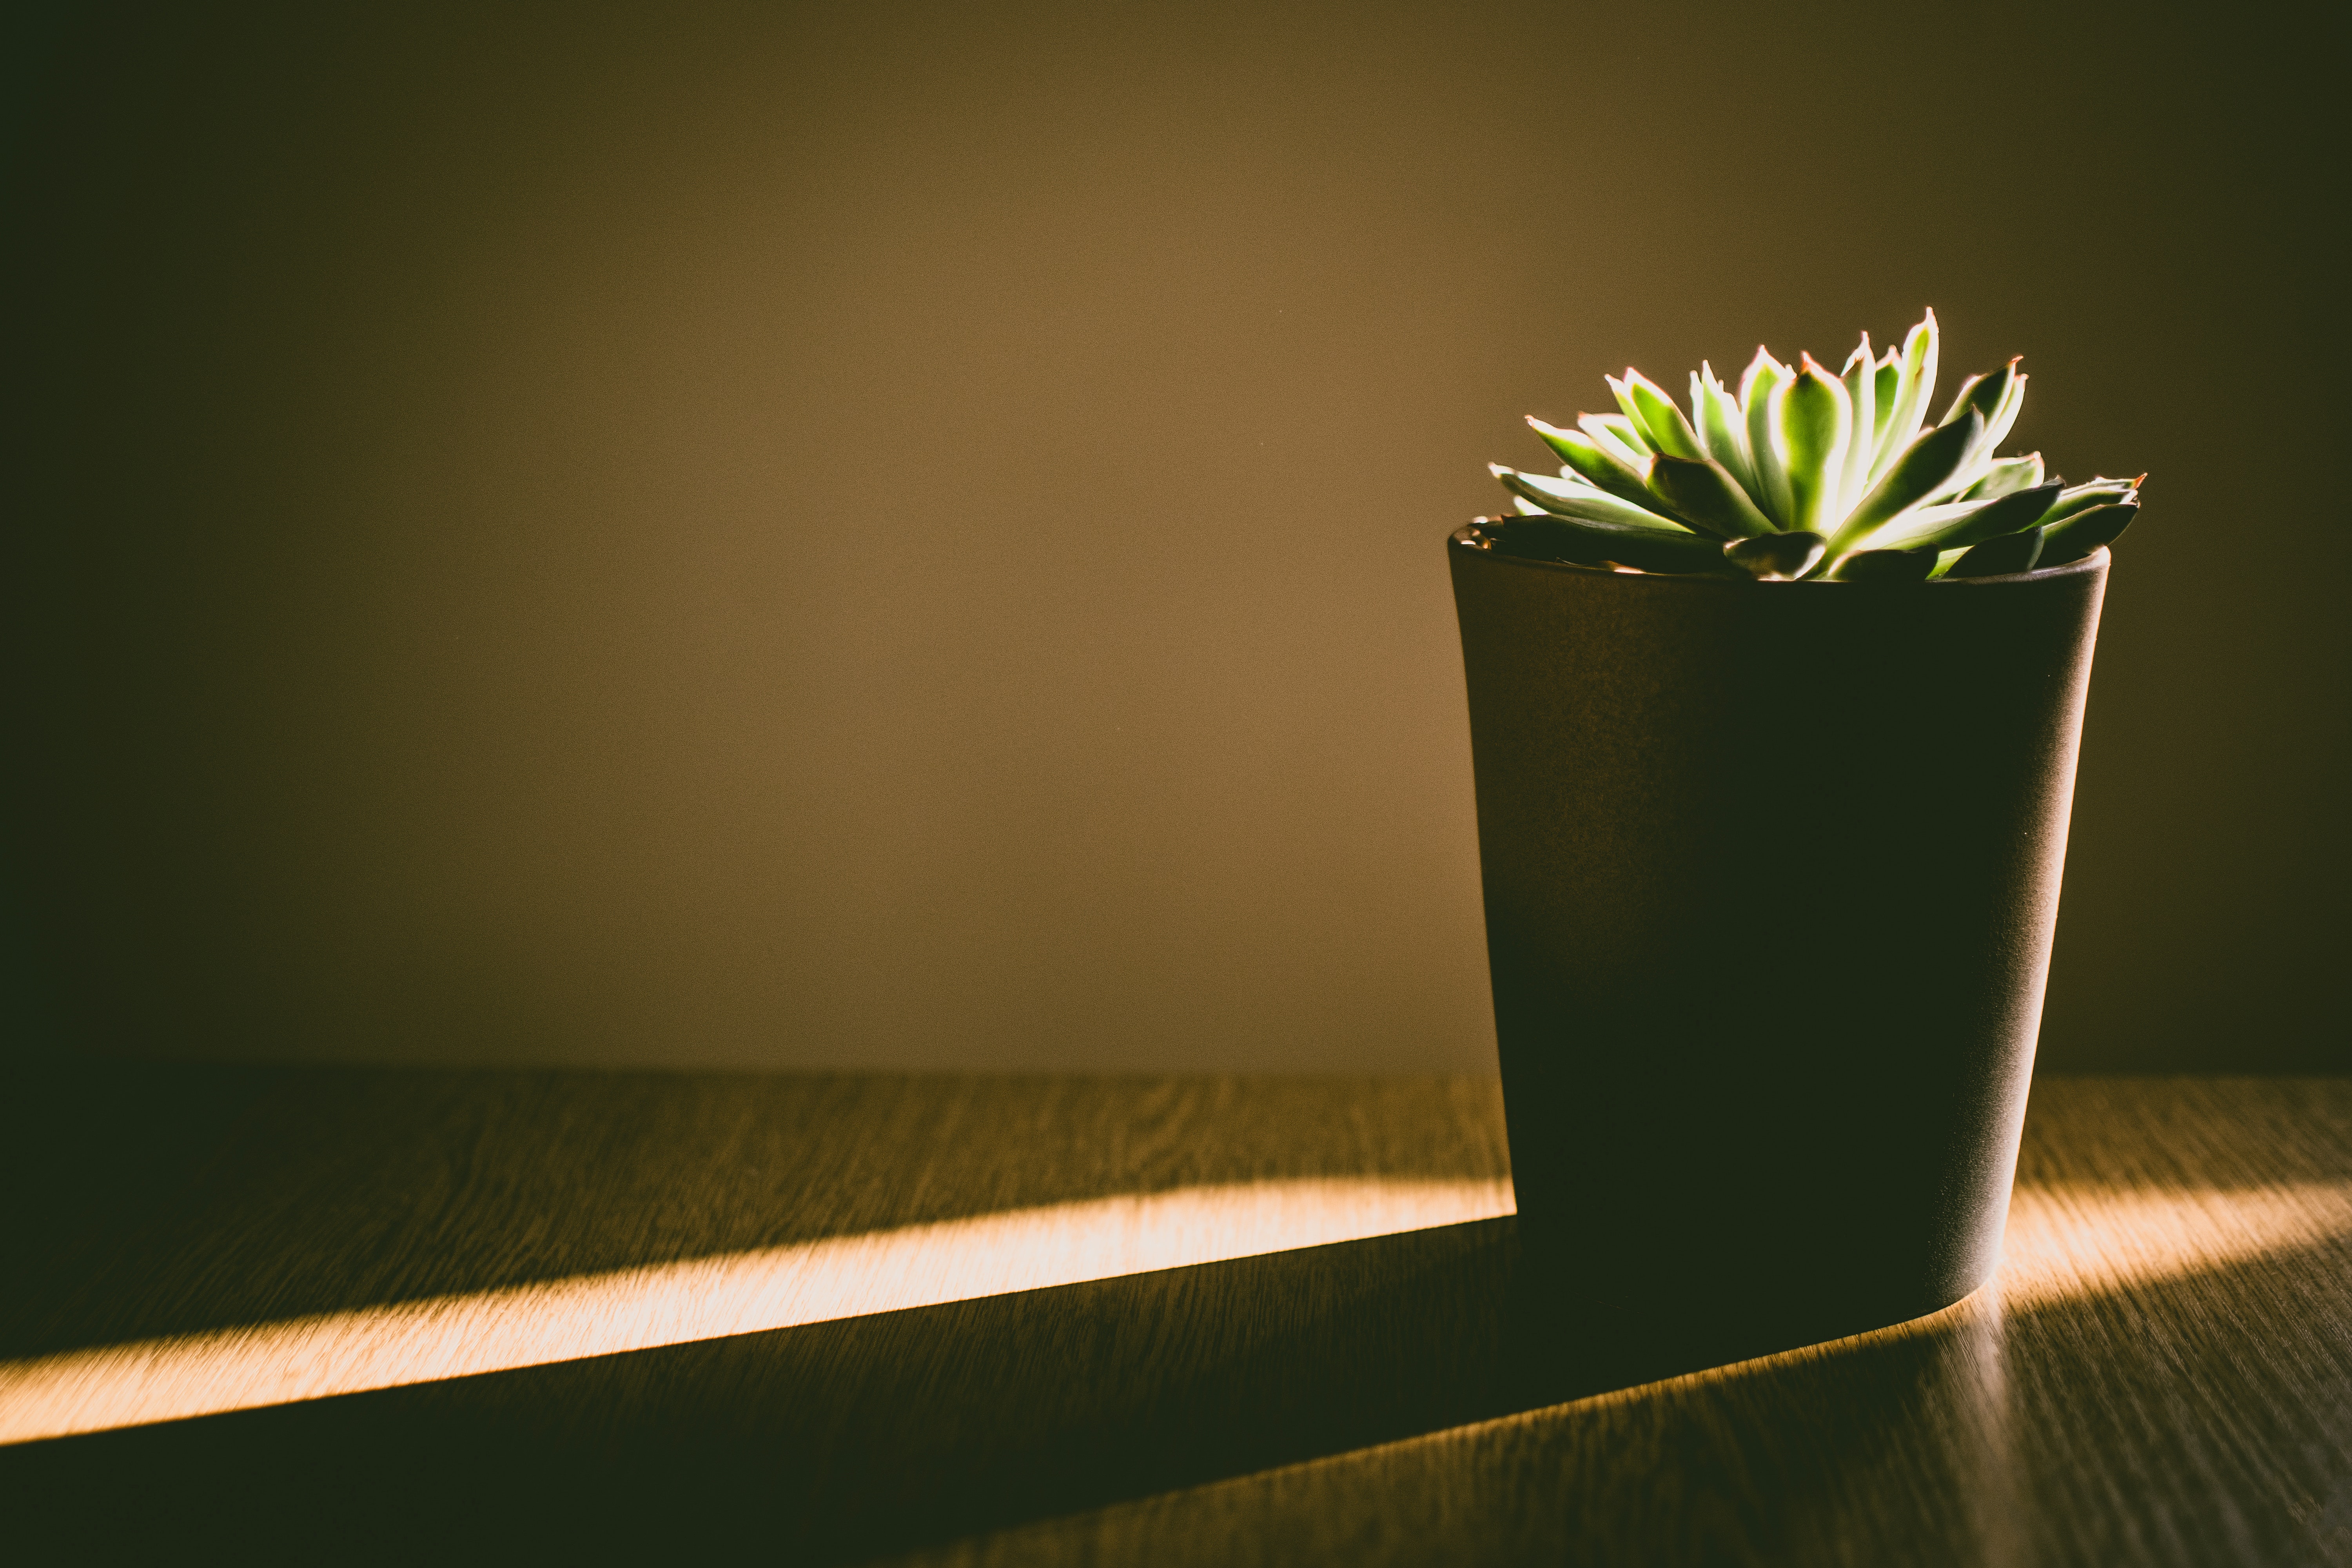
flowerpot, green, houseplant, plant, flower, still life photography, cactus, hedgehog cactus